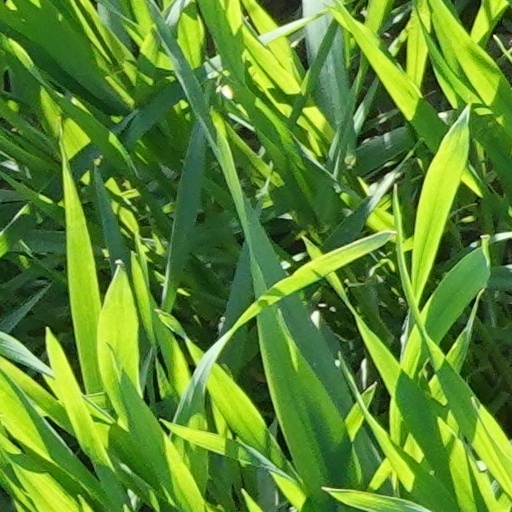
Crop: wheat